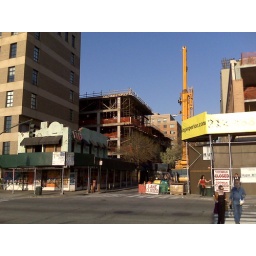
From the other side of west street in the hudson river park